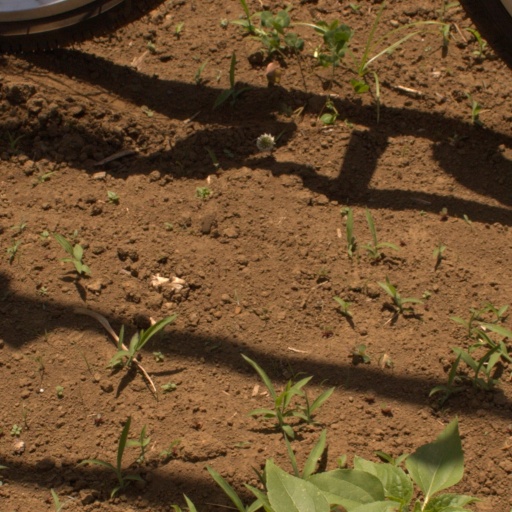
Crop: Jerusalem artichoke